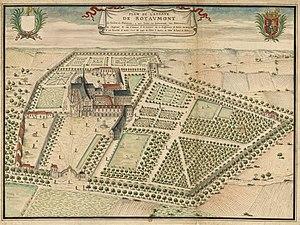
Plan de l'Abbaye de Royaumont, de l'ordre de Cisteaux
L'abbaye de Royaumont est un ancien monastère cistercien situé dans le hameau de Baillon à Asnières-sur-Oise dans le Val-d'Oise, à environ trente kilomètres au nord de Paris.